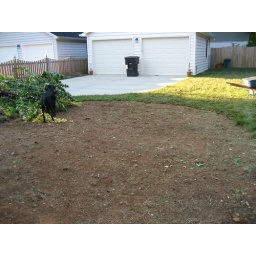
will be travertine patio with natural stone seating wall around the curve (with opening in middle to access the yard)....